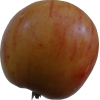
Label: Apple 14